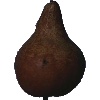
Label: pear_kaiser